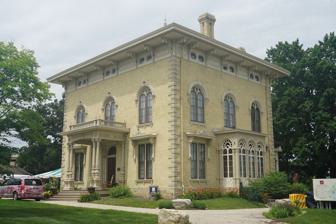
Building: Lincoln–Tallman House
Country: United States of America
Year built: 1857
Historic house in Wisconsin, United States United States historic place Tallman House U.S. National Register of Historic Places Show map of Wisconsin Show map of the United States Location 440 N. Jackson St., Janesville, Wisconsin Coordinates 42°41′10″N 89°1′53″W / 42.68611°N 89.03139°W / 42.68611; -89.03139 Area 1.6 acres (0.65 ha) Built 1857 Architectural style Italian Villa NRHP reference No. 70000085 Added to NRHP October 15, 1970 The Lincoln–Tallman House is a historic Italianate-style house in Janesville, Wisconsin . Built and constructed in 1857 by the Tallman family, the house once hosted overnight guest Abraham Lincoln before he became U.S. president. History William Tallman was a lawyer working in the East when he bought 4,476 acres (1,811 ha) of land in Wisconsin Territory in the late 1840s. He was also an abolitionist who had lectured against slavery out east and whose house in Rome, New York had been a station on the Underground Railroad . Tallman moved his family to Janesville to keep a closer watch on his holdings. Local builder George Barnes began constructing the home in 1855 on a 3-acre (1.2 ha) bluff overlooking the Rock River on what was then the north edge of Janesville. It was designed in the Italianate style . High-quality materials included Cream City brick , cast iron on the windows and black walnut doors with hand-carved panels. It contained many modern conveniences of the time, such as central heating, gas piping installed for lights, running water, walk-in closets with built-in storage drawers and an indoor privy. The original cost was $33,000. Additional work finished in 1870 brought the total to $42,000. The 60 feet (18 m) house has six floors and 20 rooms. Tallman continued to advocate the abolition of slavery after moving to Janesville. He may have established this house as a station on the Underground Railroad, but it's unclear if any escaped slaves ever passed through it. The Tallman family resided in the house from 1857 to 1915. They donated the house to the city in 1950 on the condition that it be operated as a public museum. Lincoln visited Janesville October 1–3, 1859, a year before he was elected president. He had come to Rock County from Milwaukee , where he had spoken at the Wisconsin State Fair . William Tallman drove to Beloit to convince Lincoln to visit Janesville and stay at the Tallman house for the evening after a speech in Beloit. Lincoln then gave a speech in Janesville on Saturday, October 1, 1859. He left his boots outside his room at William Tallman's house at night, as was the custom, and didn't find them there in the morning. Because he was embarrassed to leave his room in stocking feet, he missed his train, so Tallman invited him to attend services at First Congregational Church with the family. Lincoln then stayed overnight and caught a train to Chicago on Monday, October 3, 1859. Lincoln's stay at the Tallman house is the only recorded time he stayed in a Wisconsin home. The house was placed on the National Register of Historic Places on October 15, 1970. It received a Preservation Award from the Victorian Society in America in 1995. It is now owned by the city of Janesville. Operated by the Rock County Historical Society as a museum, it depicts upper class life in the latter half of the 19th century. More than 75% of its furnishings are original to the home. References